Azospirillum brasilense

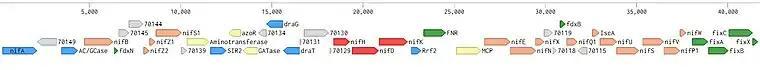

A strain originally classified as "Roseomonas fauriae" was reclassified as "A. brasilense". It was first isolated from a hand wound of a woman in Hawaii in 1971, and was named for Yvonne Faur "for her contributions to public health bacteriology and, specifically, for her contribution to the recognition of pink-pigmented bacteria."